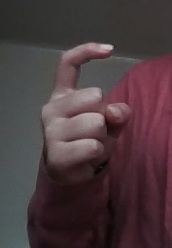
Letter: ra